Siege of Kobanî

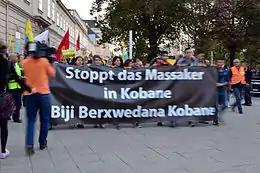
Demonstration in Vienna, Austria, 10 October 2014

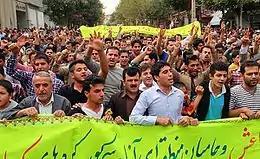
Iranian Kurds demonstration in support of Kobanî people, Marivan, 6 October 2014

President Hassan Rouhani also said that his country is ready to hold talks with the United States and Saudi Arabia on ways to resolve Syria's civil war, providing such negotiations can secure peace and democracy in conflict-torn Syria. "Iran will sit at any table with regional countries and world powers if the outcome will be a safer, stable and democratic future for Syria," Rouhani said in a press conference with Austrian President Heinz Fischer, adding this is part of Iran's commitment to "international, Islamic and humane" norms.